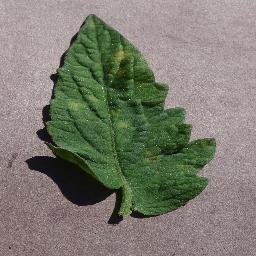
Label: Tomato___Leaf_Mold